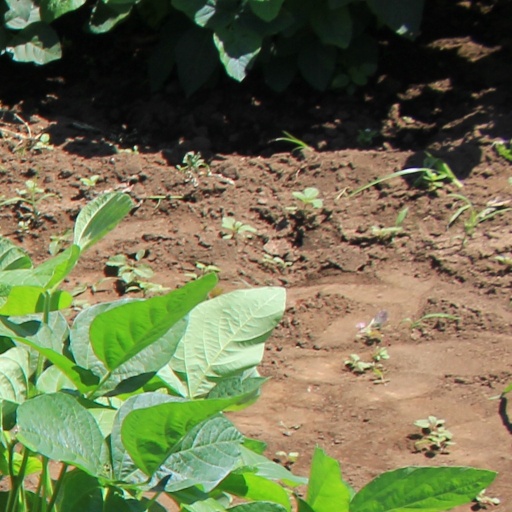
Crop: soybean